Ham and cheese sandwich
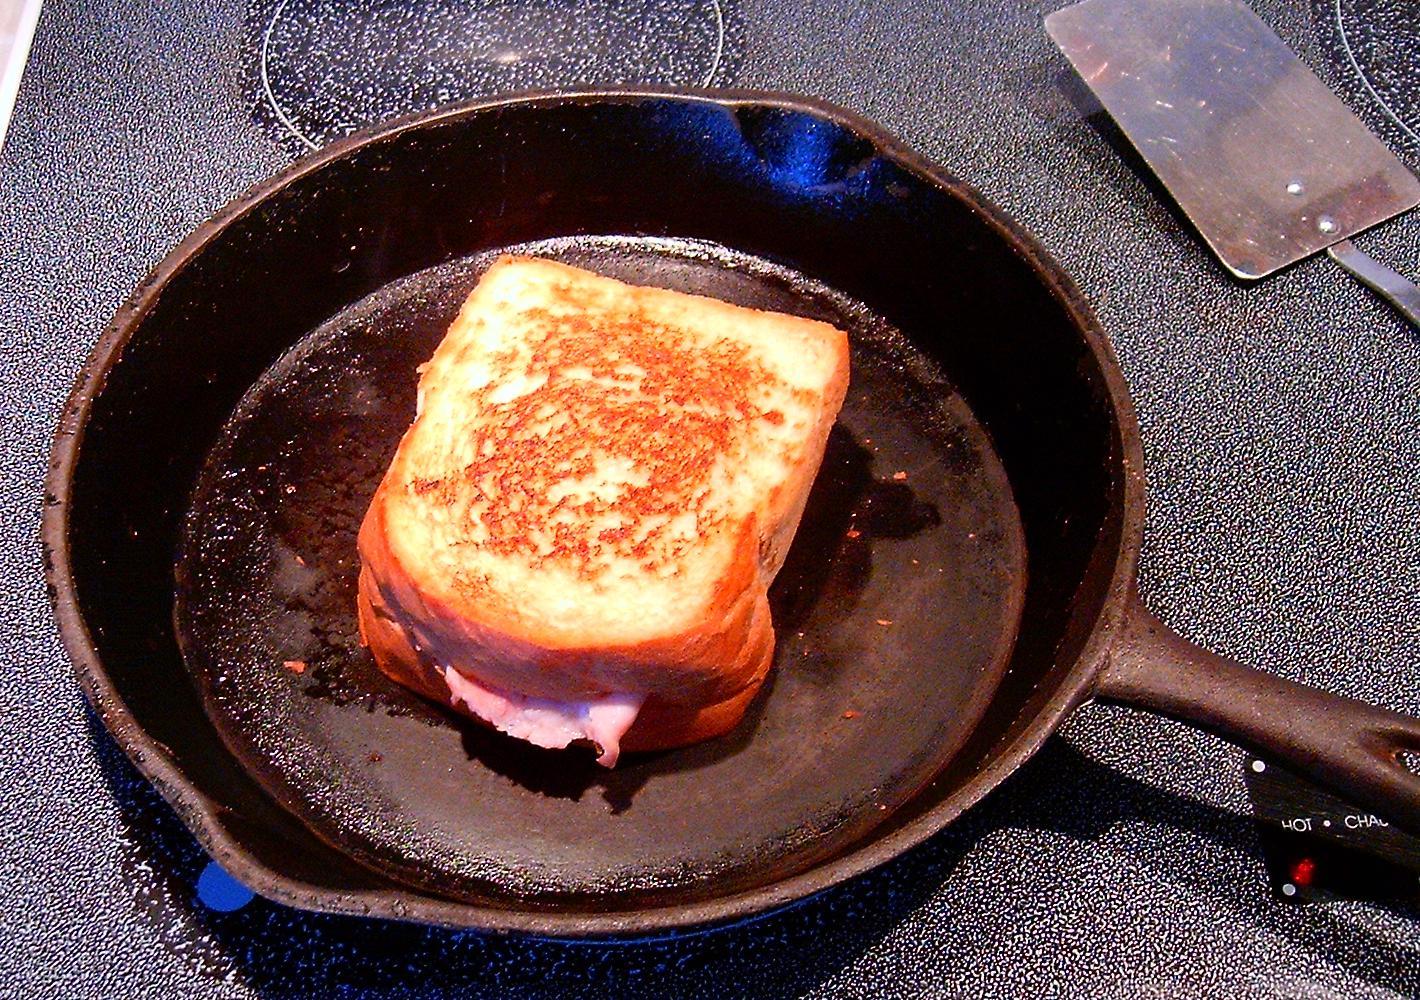
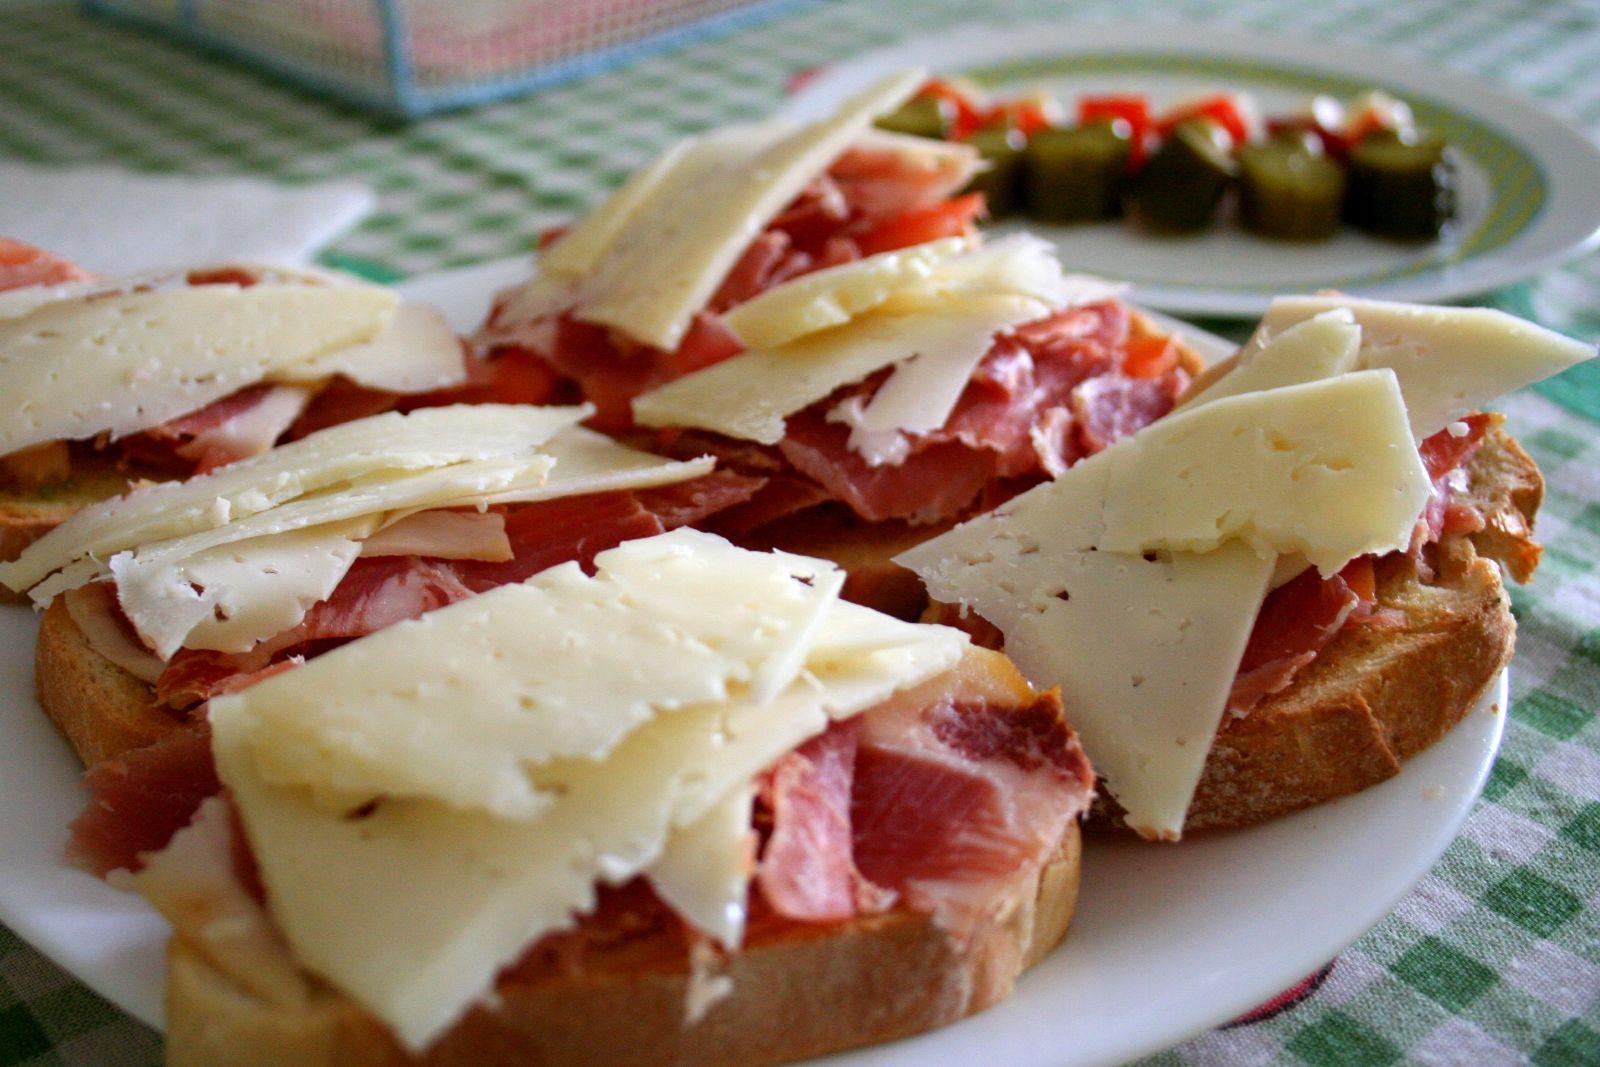
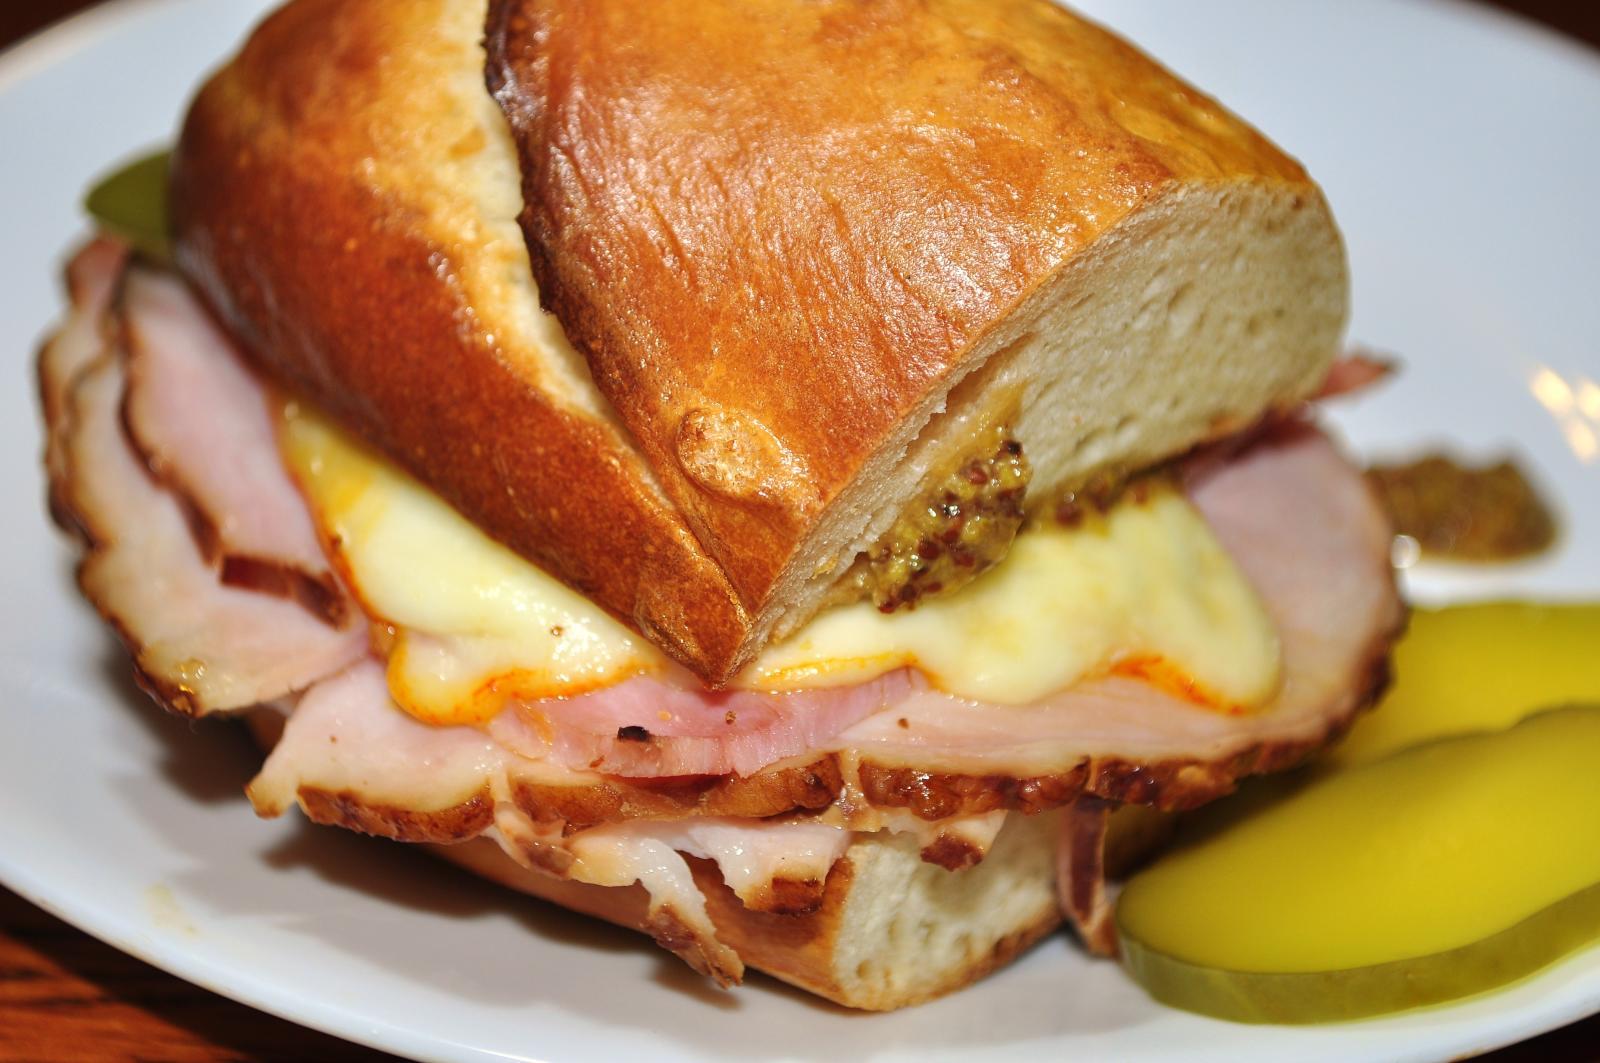
Also known as:
en-simple - Simple English: Ham sandwich
es - Spanish: Sándwich de jamón
fa - Persian: ساندویچ ژامبون
id - Indonesian: Roti lapis ham
ja - Japanese: ハムサンドイッチ
jv - Javanese: Roti lapis ham
th - Thai: แซนด์วิชแฮม
vi - Vietnamese: Bánh mì kẹp giăm bông
yue - Cantonese: 火腿三文治
Category: bread (sandwich)
Cuisine: British
Associated cuisines: British
Area: United Kingdom
Countries: United Kingdom
Region: Northern Europe, , , ,
The dish is a common type of sandwich. The bread may be fresh or toasted, filled with ham and chesse, and it can be made with a variety of toppings including cheese and Vegetable like lettuce, tomato, onion or pickle slices. Various kinds of mustard and mayonnaise are also common.